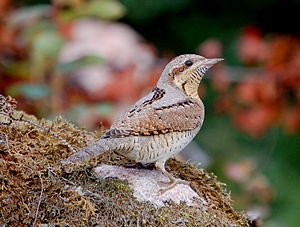
Vendehals
Vendehalsen er en spætte i ordenen af spættefugle. Den udgør sammen med den rødstrubede vendehals underfamilien vendehalse. Den har en længde på 16 cm og vejer 30-45 g. Den er udbredt i Europa og det centrale Asien samt i det nordlige Afrika. Ynglebestanden i Danmark vurderes til at udgøre 30-35 par.